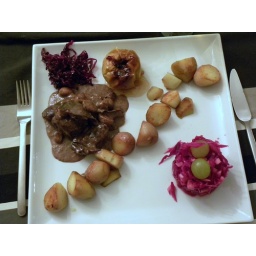
stoverij van ree , appel in de oven , rode kool sla , gekonfijte rode kool en aardappeltjes